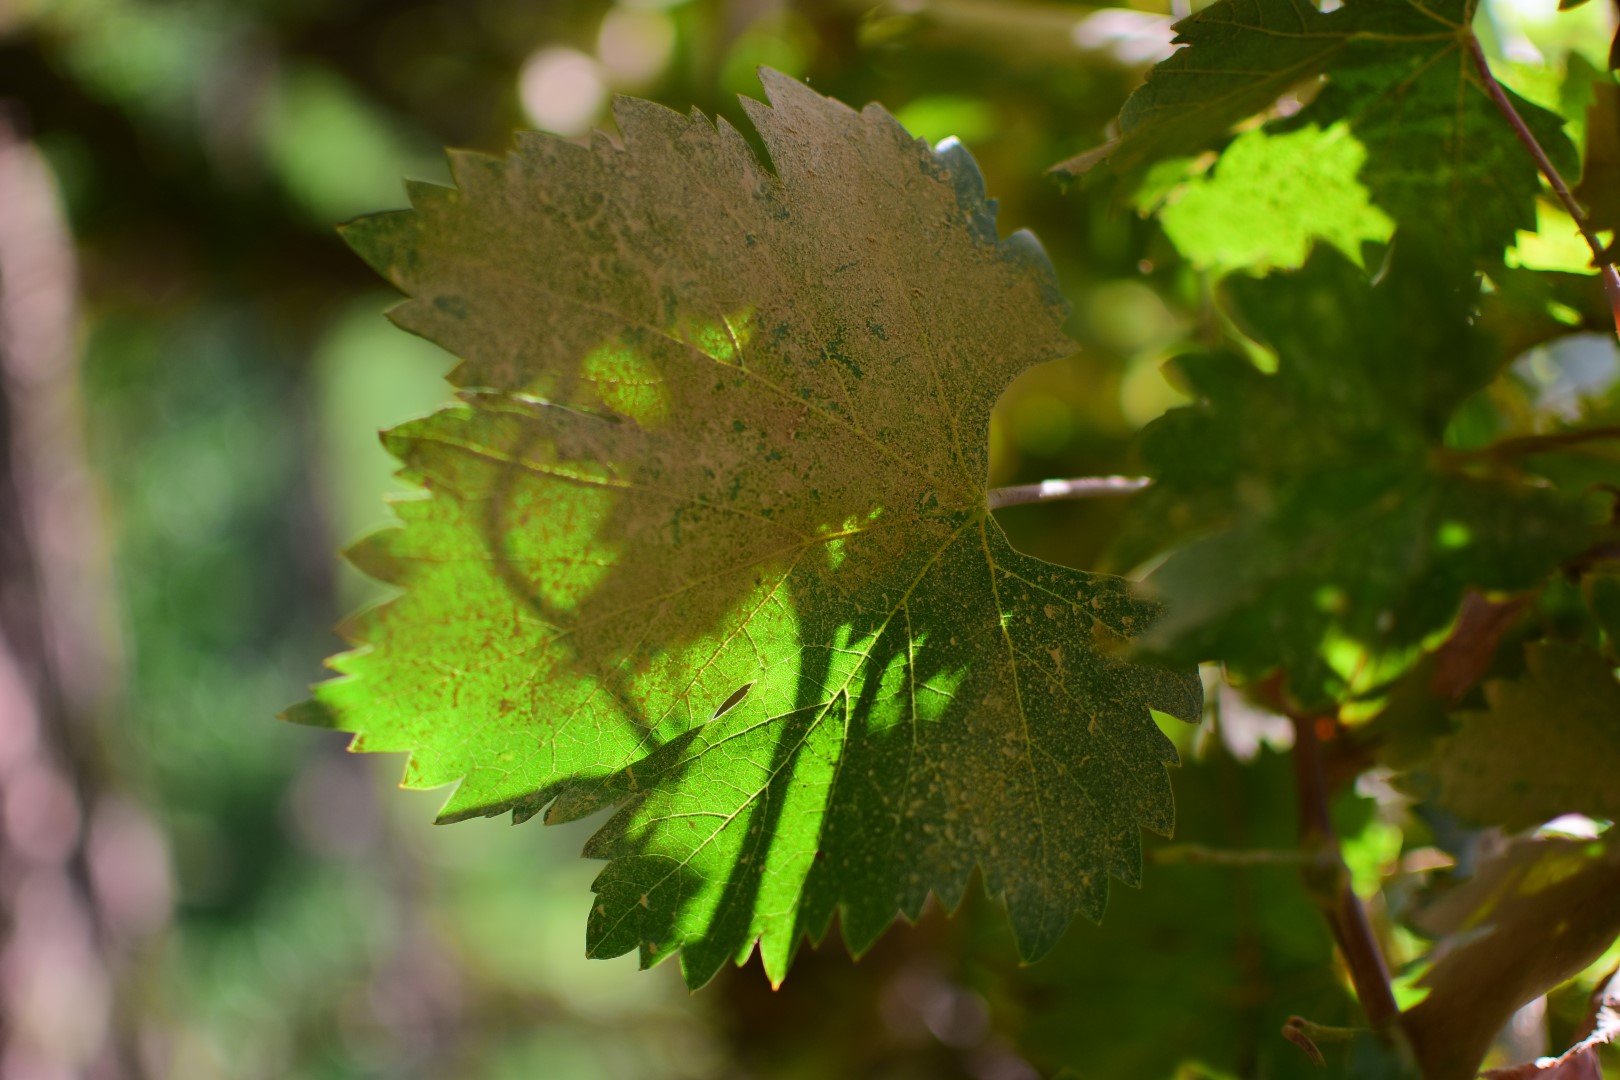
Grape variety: Shdah